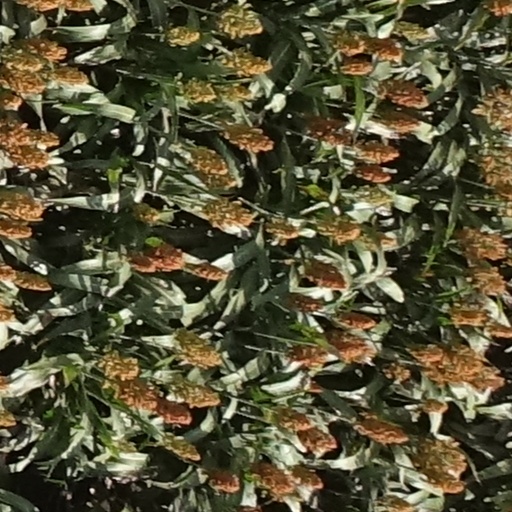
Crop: sorghum